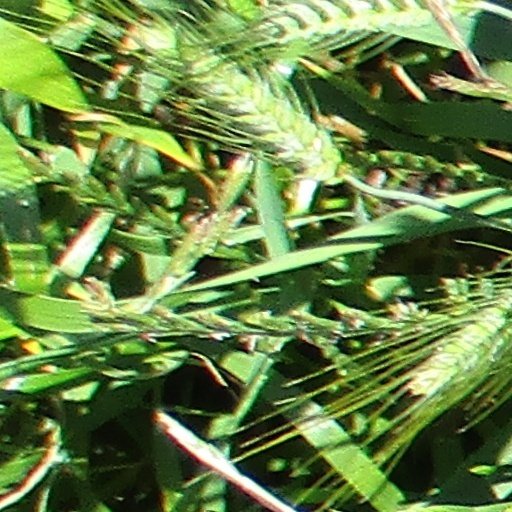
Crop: wheat